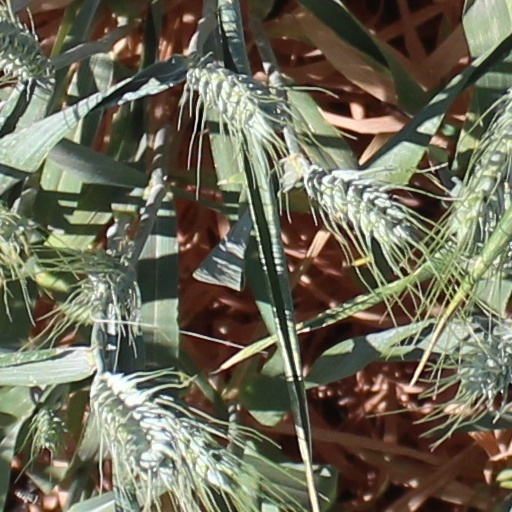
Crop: wheat